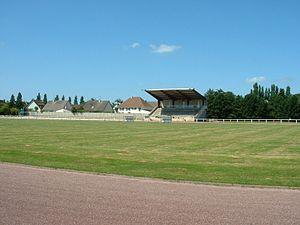
Terrain d'Honneur du Stade Alphonse Laurent de Carentan